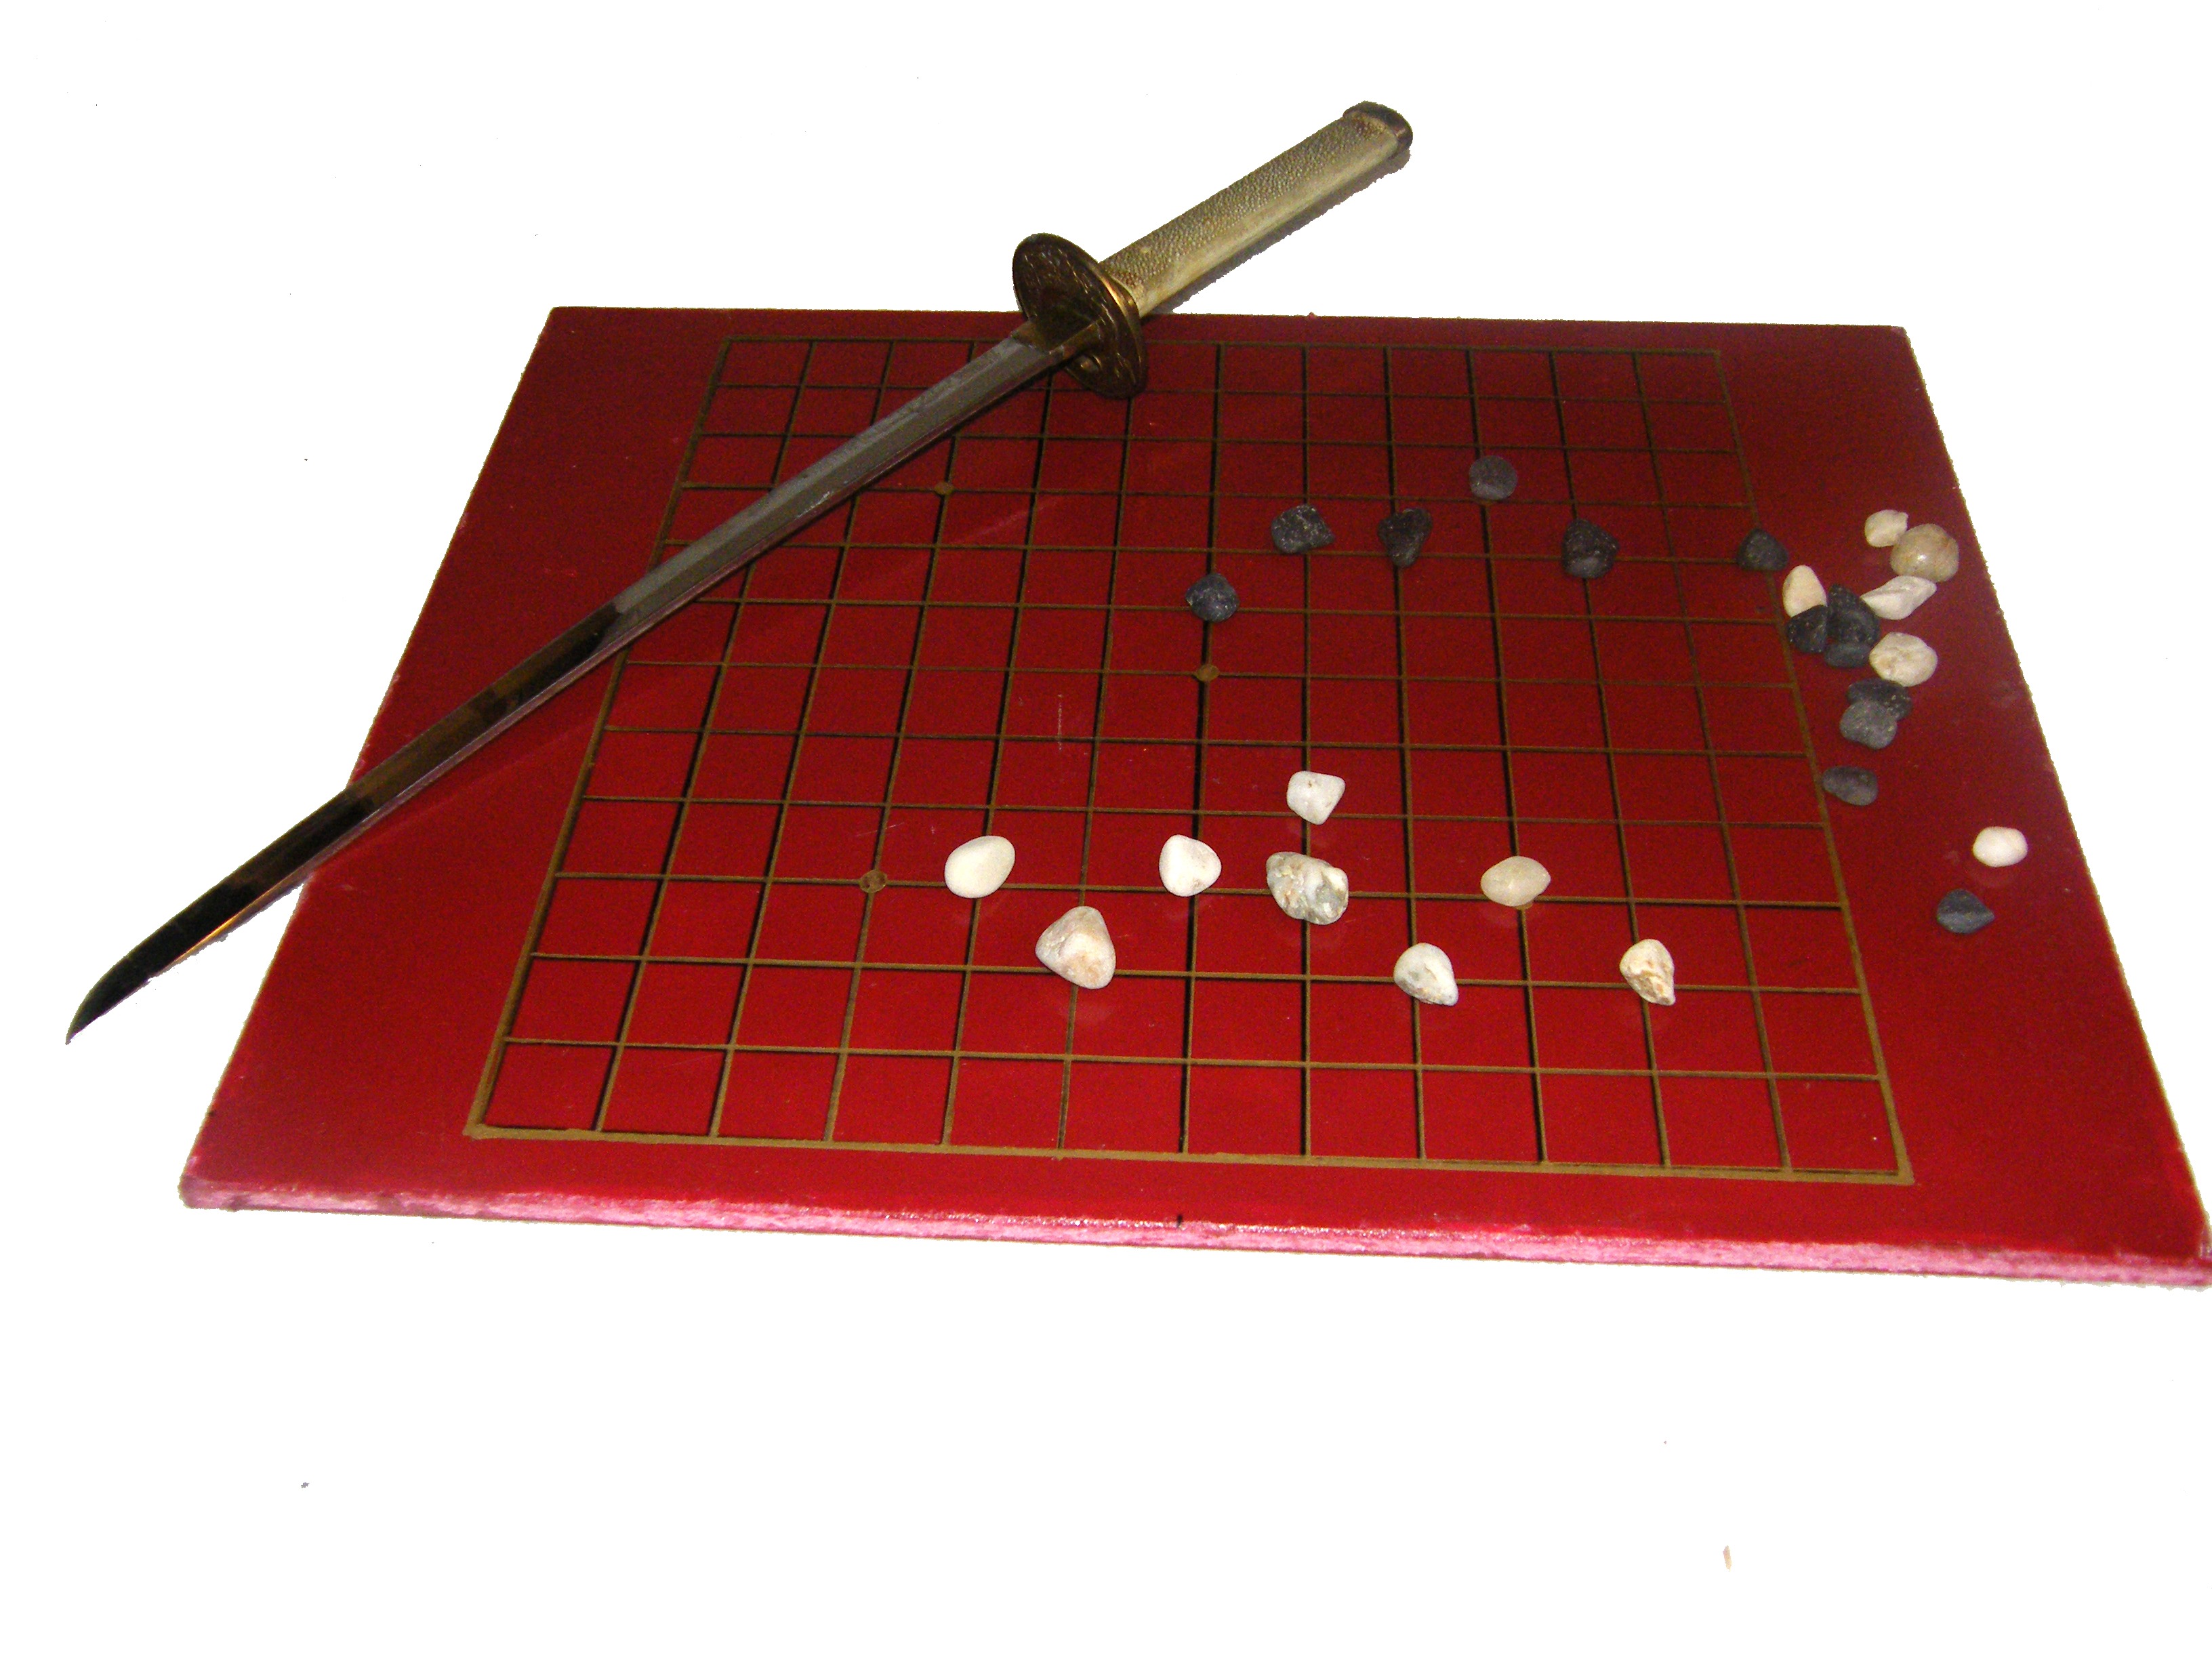
board, play, recreation, chinese, red, board game, stones, sports, chessboard, games, sabre, indoor games and sports, tabletop game, english draughts, go game